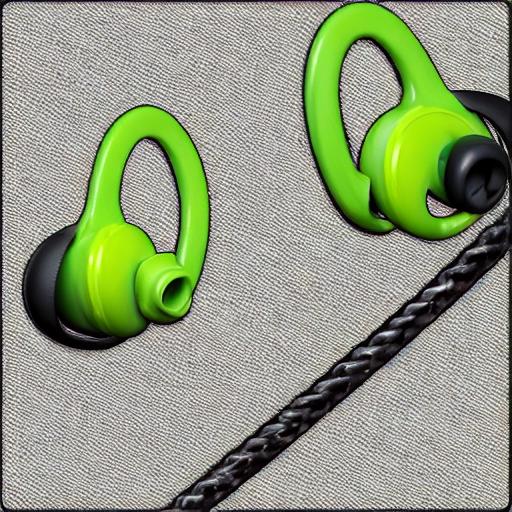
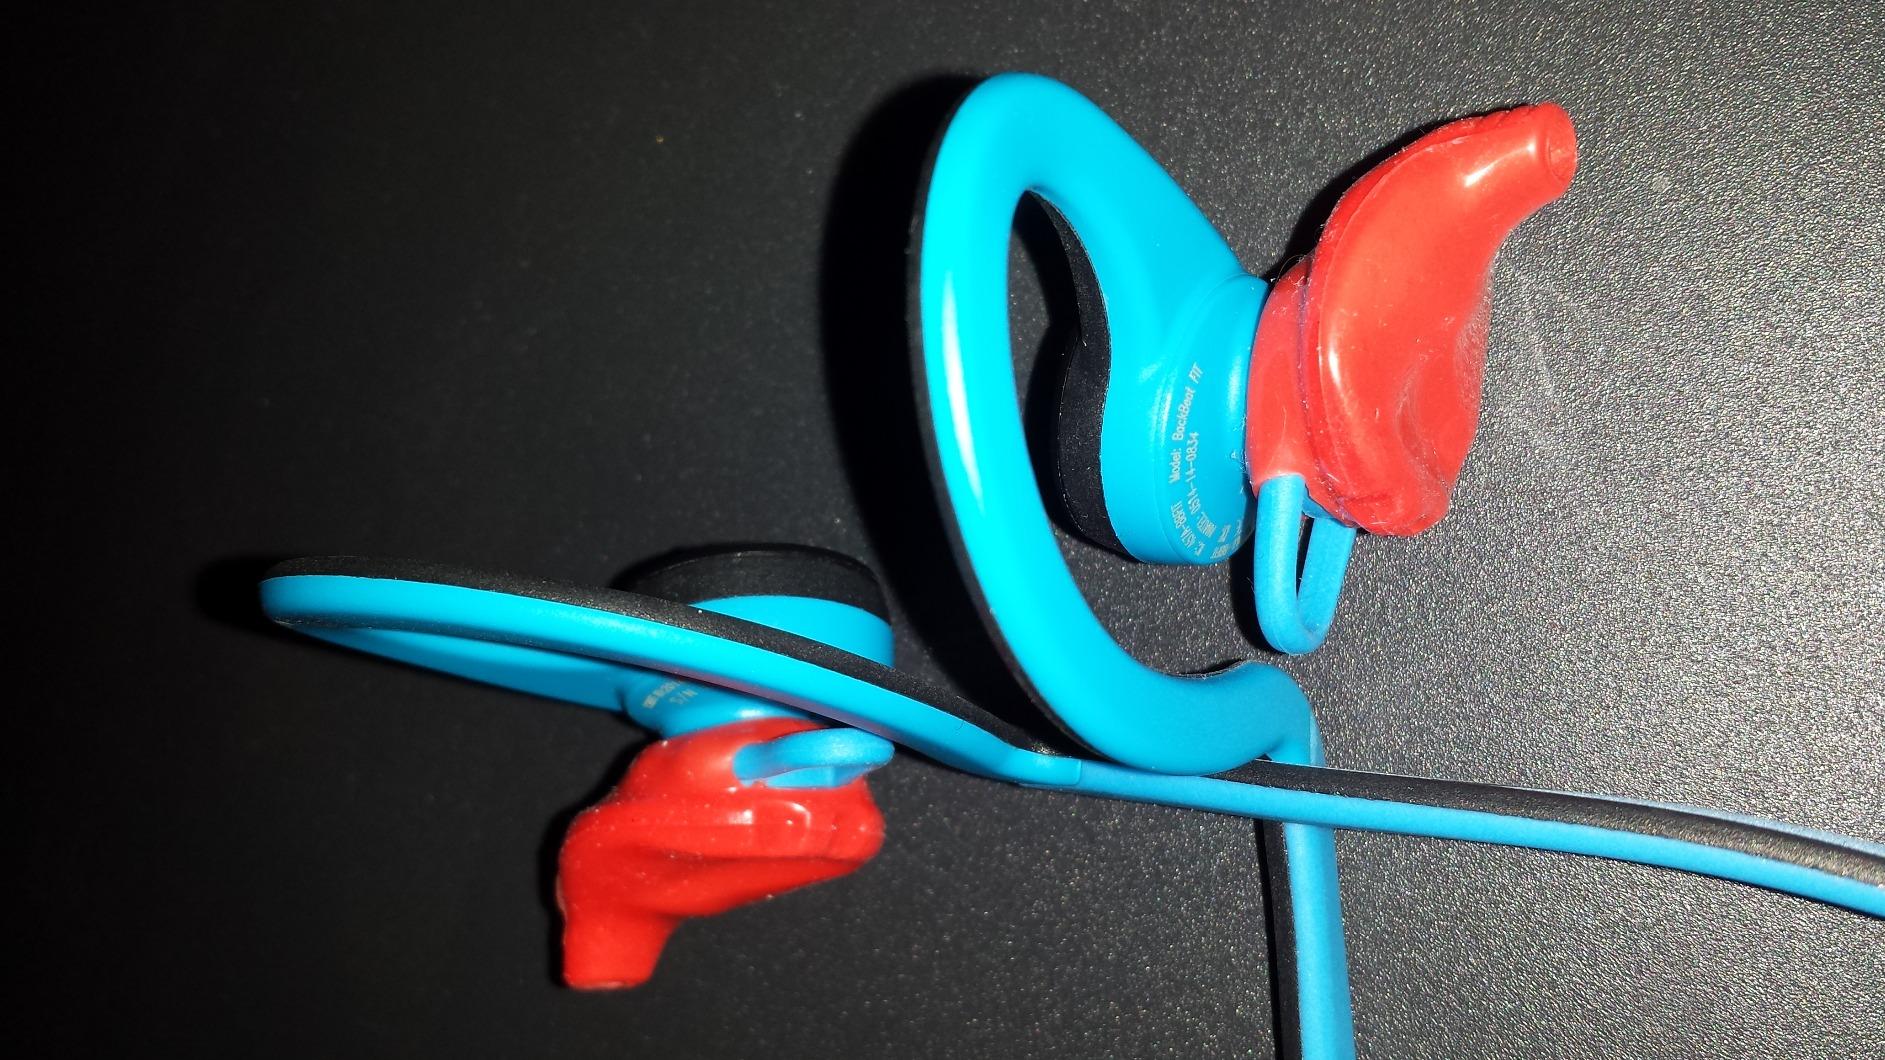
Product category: headphones
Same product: no